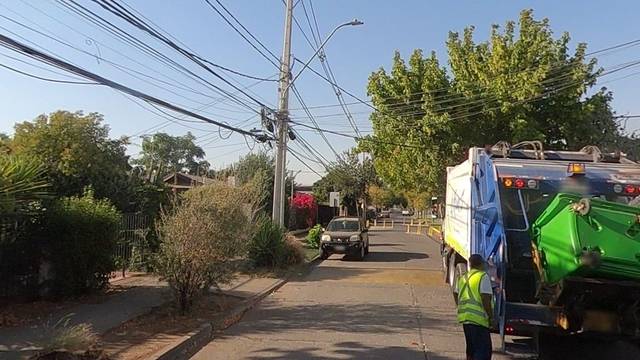
Region: Chile
Coordinates: -33.461, -70.563